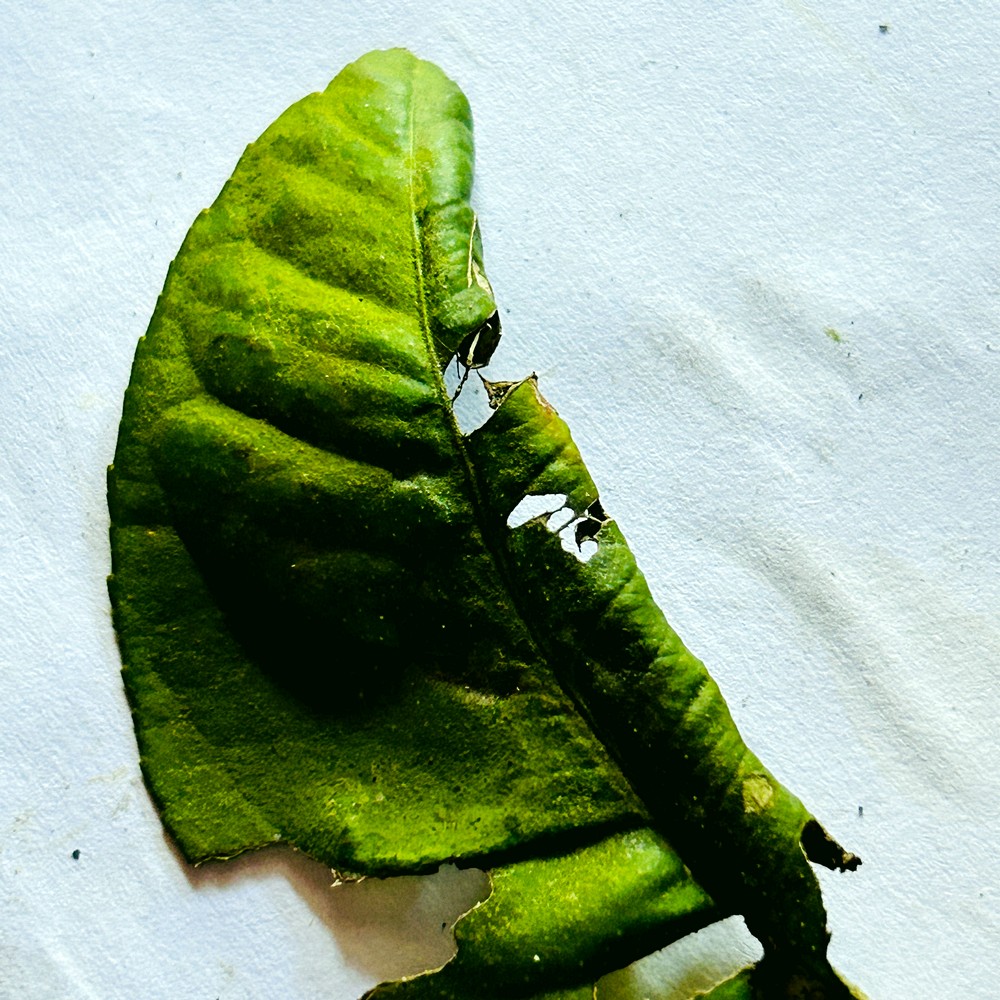
Label: Deficiency Leaf